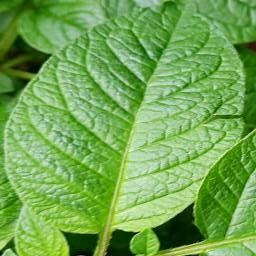
Etiqueta: Sana